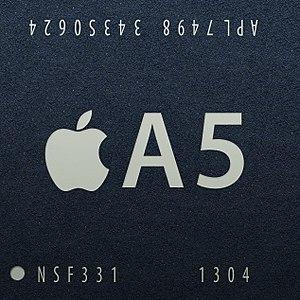
L'Apple A5 est un System-on-a-chip package on package conçu par Apple et produit par Samsung. Il combine principalement deux processeurs ARM Cortex-A9 et deux processeurs graphiques PowerVR selon les versions. La puce est lancée sur le marché lors de la sortie de la tablette électronique iPad 2. L'Apple A5 a également été insérée dans l'iPhone 4s puis dans l'iPod Touch de 5ᵉ génération et ensuite sur l'iPad Mini.